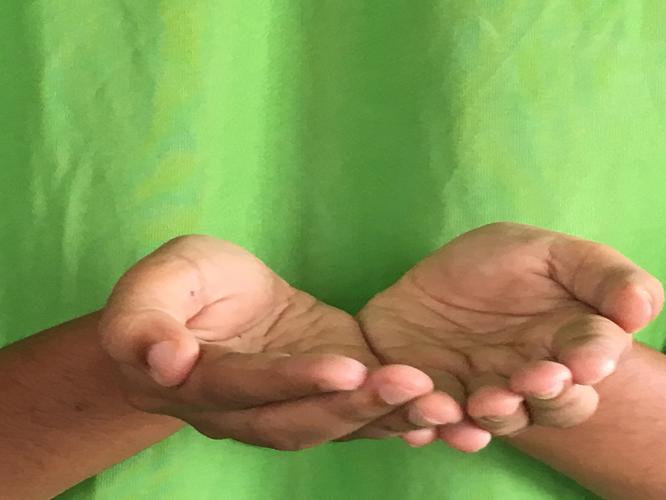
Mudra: Pushpaputa
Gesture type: double_hand